Minoxidil

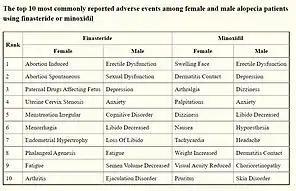

Topically applied minoxidil is generally well tolerated, but common side effects include itching of the eyes, general itching, irritation at the treated area, and unwanted hair growth elsewhere on the body.